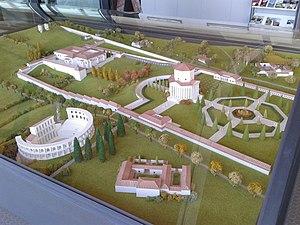
Maquette de l'ensemble monumental de Cassinomagus (Chassenon, Charente, France S-O), vu depuis le nord-ouest. Du plus proche au plus éloigné
Les thermes de Chassenon, anciennement nommés « thermes de Longeas » à Chassenon en Charente limousine au bord de la via Agrippa, sont parmi les mieux conservés du monde gallo-romain. Ils font partie de la ville antique de Cassinomagus, au sein d'un ensemble monumental, un vaste sanctuaire composé des thermes, d'un théâtre et d'un temple. Ce sont des thermes doubles, à fonction hygiénique et curative construits sur deux niveaux et presque 1,5 ha.
Cassinomagus est le nom antique d'une agglomération dotée d'un ensemble monumental gallo-romain, établie entre le Iᵉʳ et le IVᵉ siècle sur l'actuel territoire de la commune de Chassenon, dans le département de la Charente. Ce site archéologique est célèbre pour l'état de conservation exceptionnel de ses thermes du Iᵉʳ siècle, connus sous le nom de thermes de Chassenon ou « thermes de Longeas ».